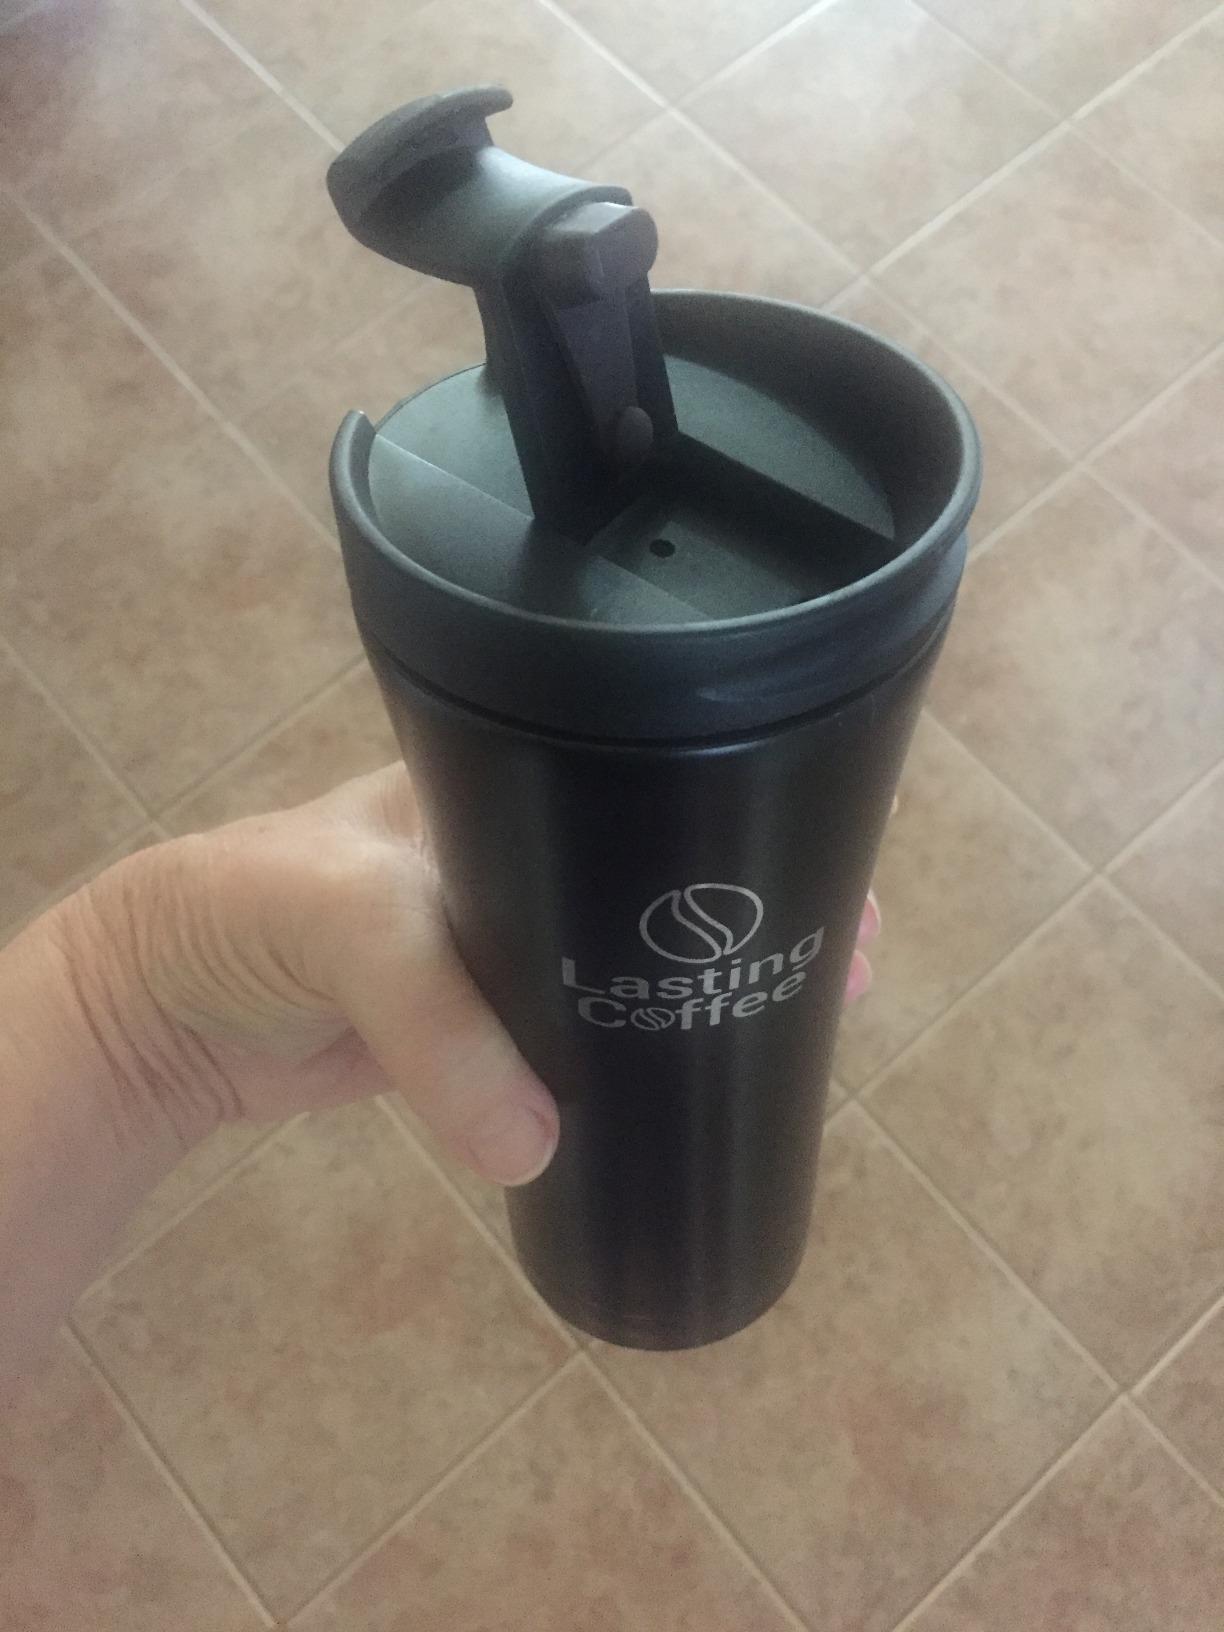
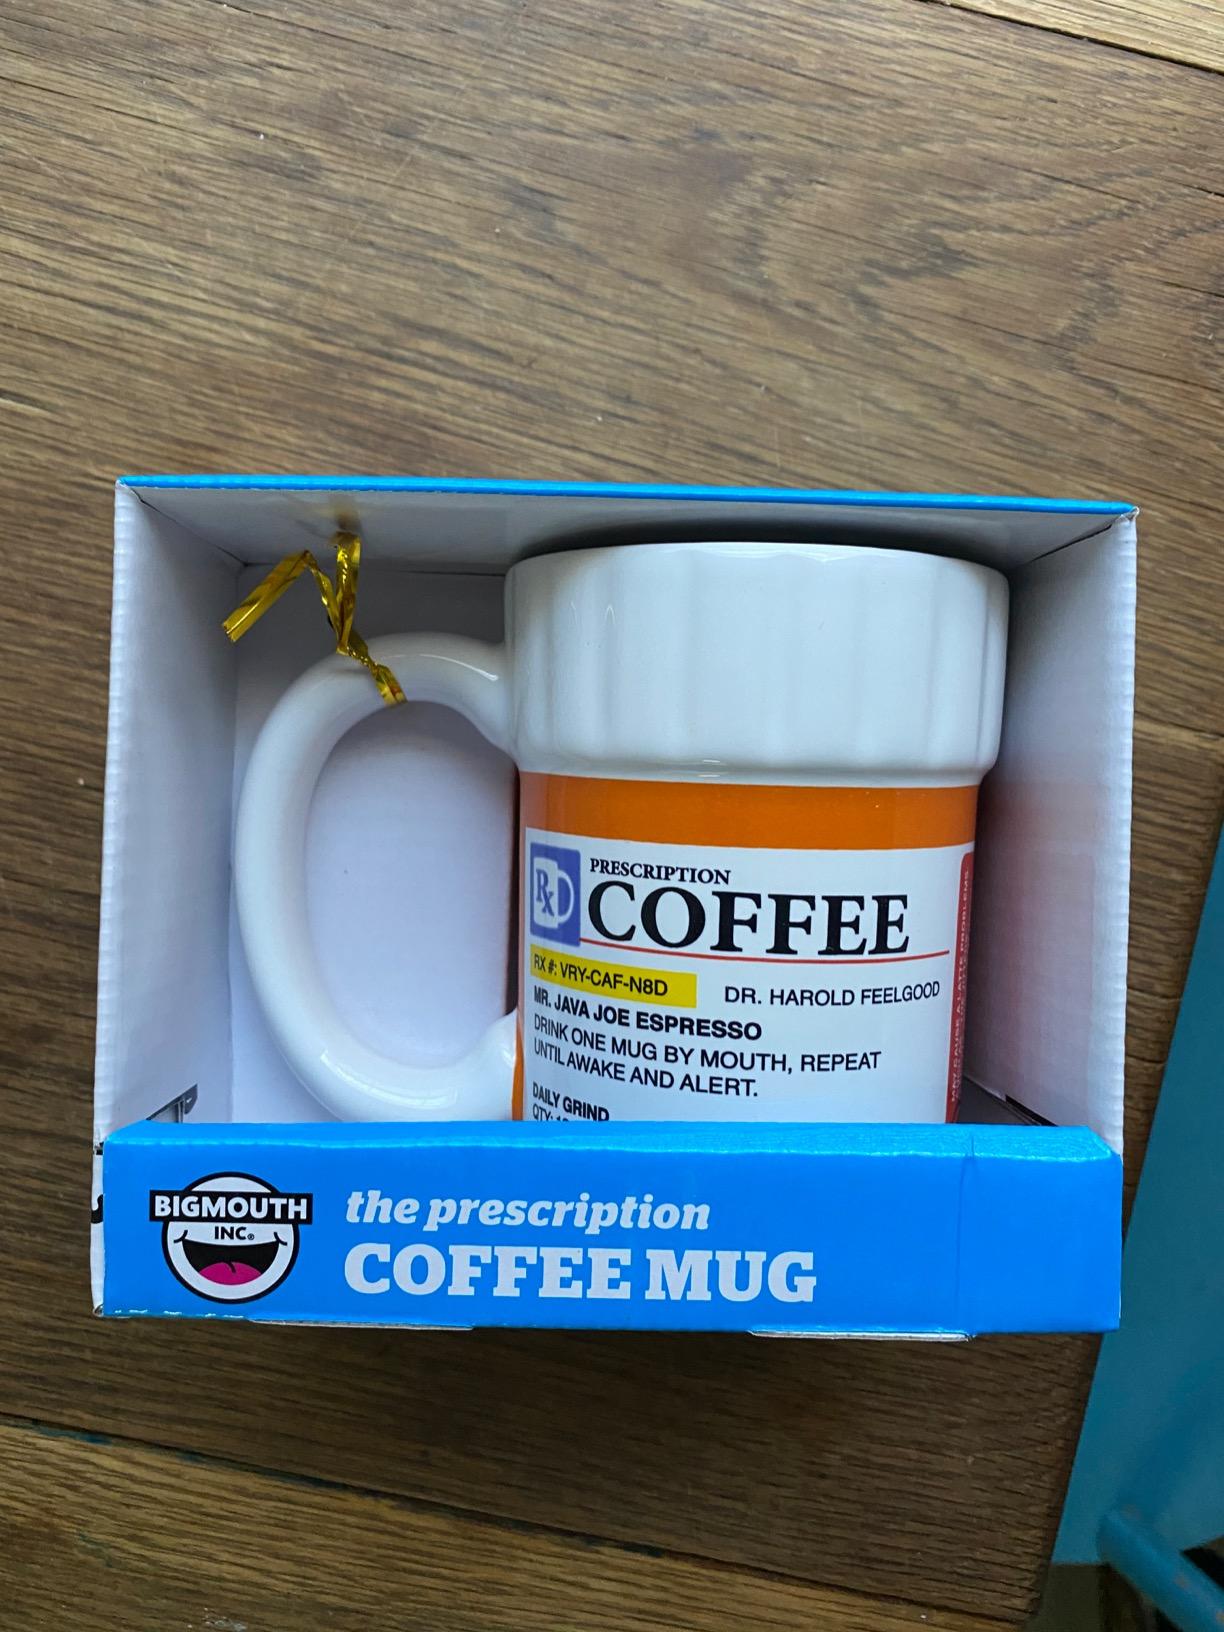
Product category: items_mug
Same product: no